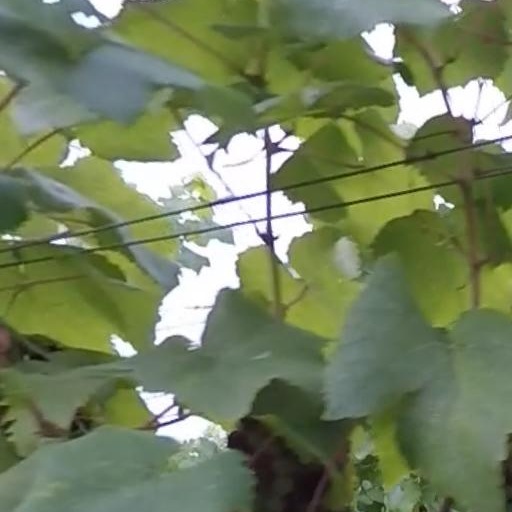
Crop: grape